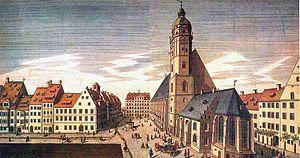
Johann Schelle est un musicien saxon, né à Geising le 6 septembre 1648 et mort à Leipzig le 10 mars 1701.